U2 Go Home: Live from Slane Castle, Ireland

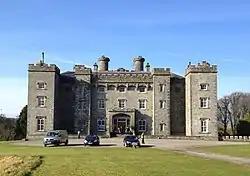
Slane Clastle, the site of the concert depicted in "U2 Go Home"

The film features the second of two concerts played by U2 at Slane Castle on the Elevation Tour. The performances, which attracted crowds of 80,000 each, were the band's first at Slane since 1981, when they opened for Thin Lizzy. Bob Hewson, the father of lead singer Paul "Bono" Hewson, died of cancer several days before the first concert.